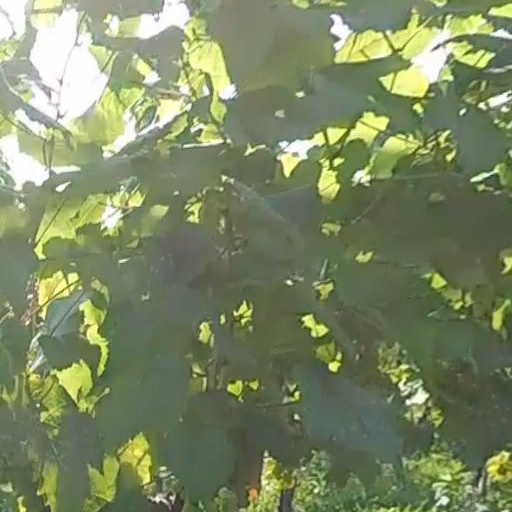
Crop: grape